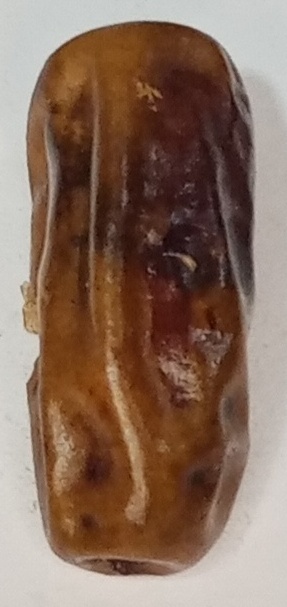
Variety: gajar
Size: small
Grade: grade-3